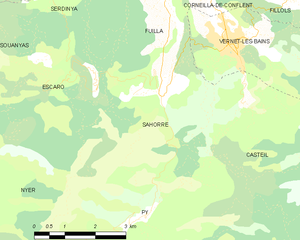
Sahorre
Kort over kommunen
Kort over kommunen
Sahorre er en by og kommune i departementet Pyrénées-Orientales i Sydfrankrig.